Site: brandenburg
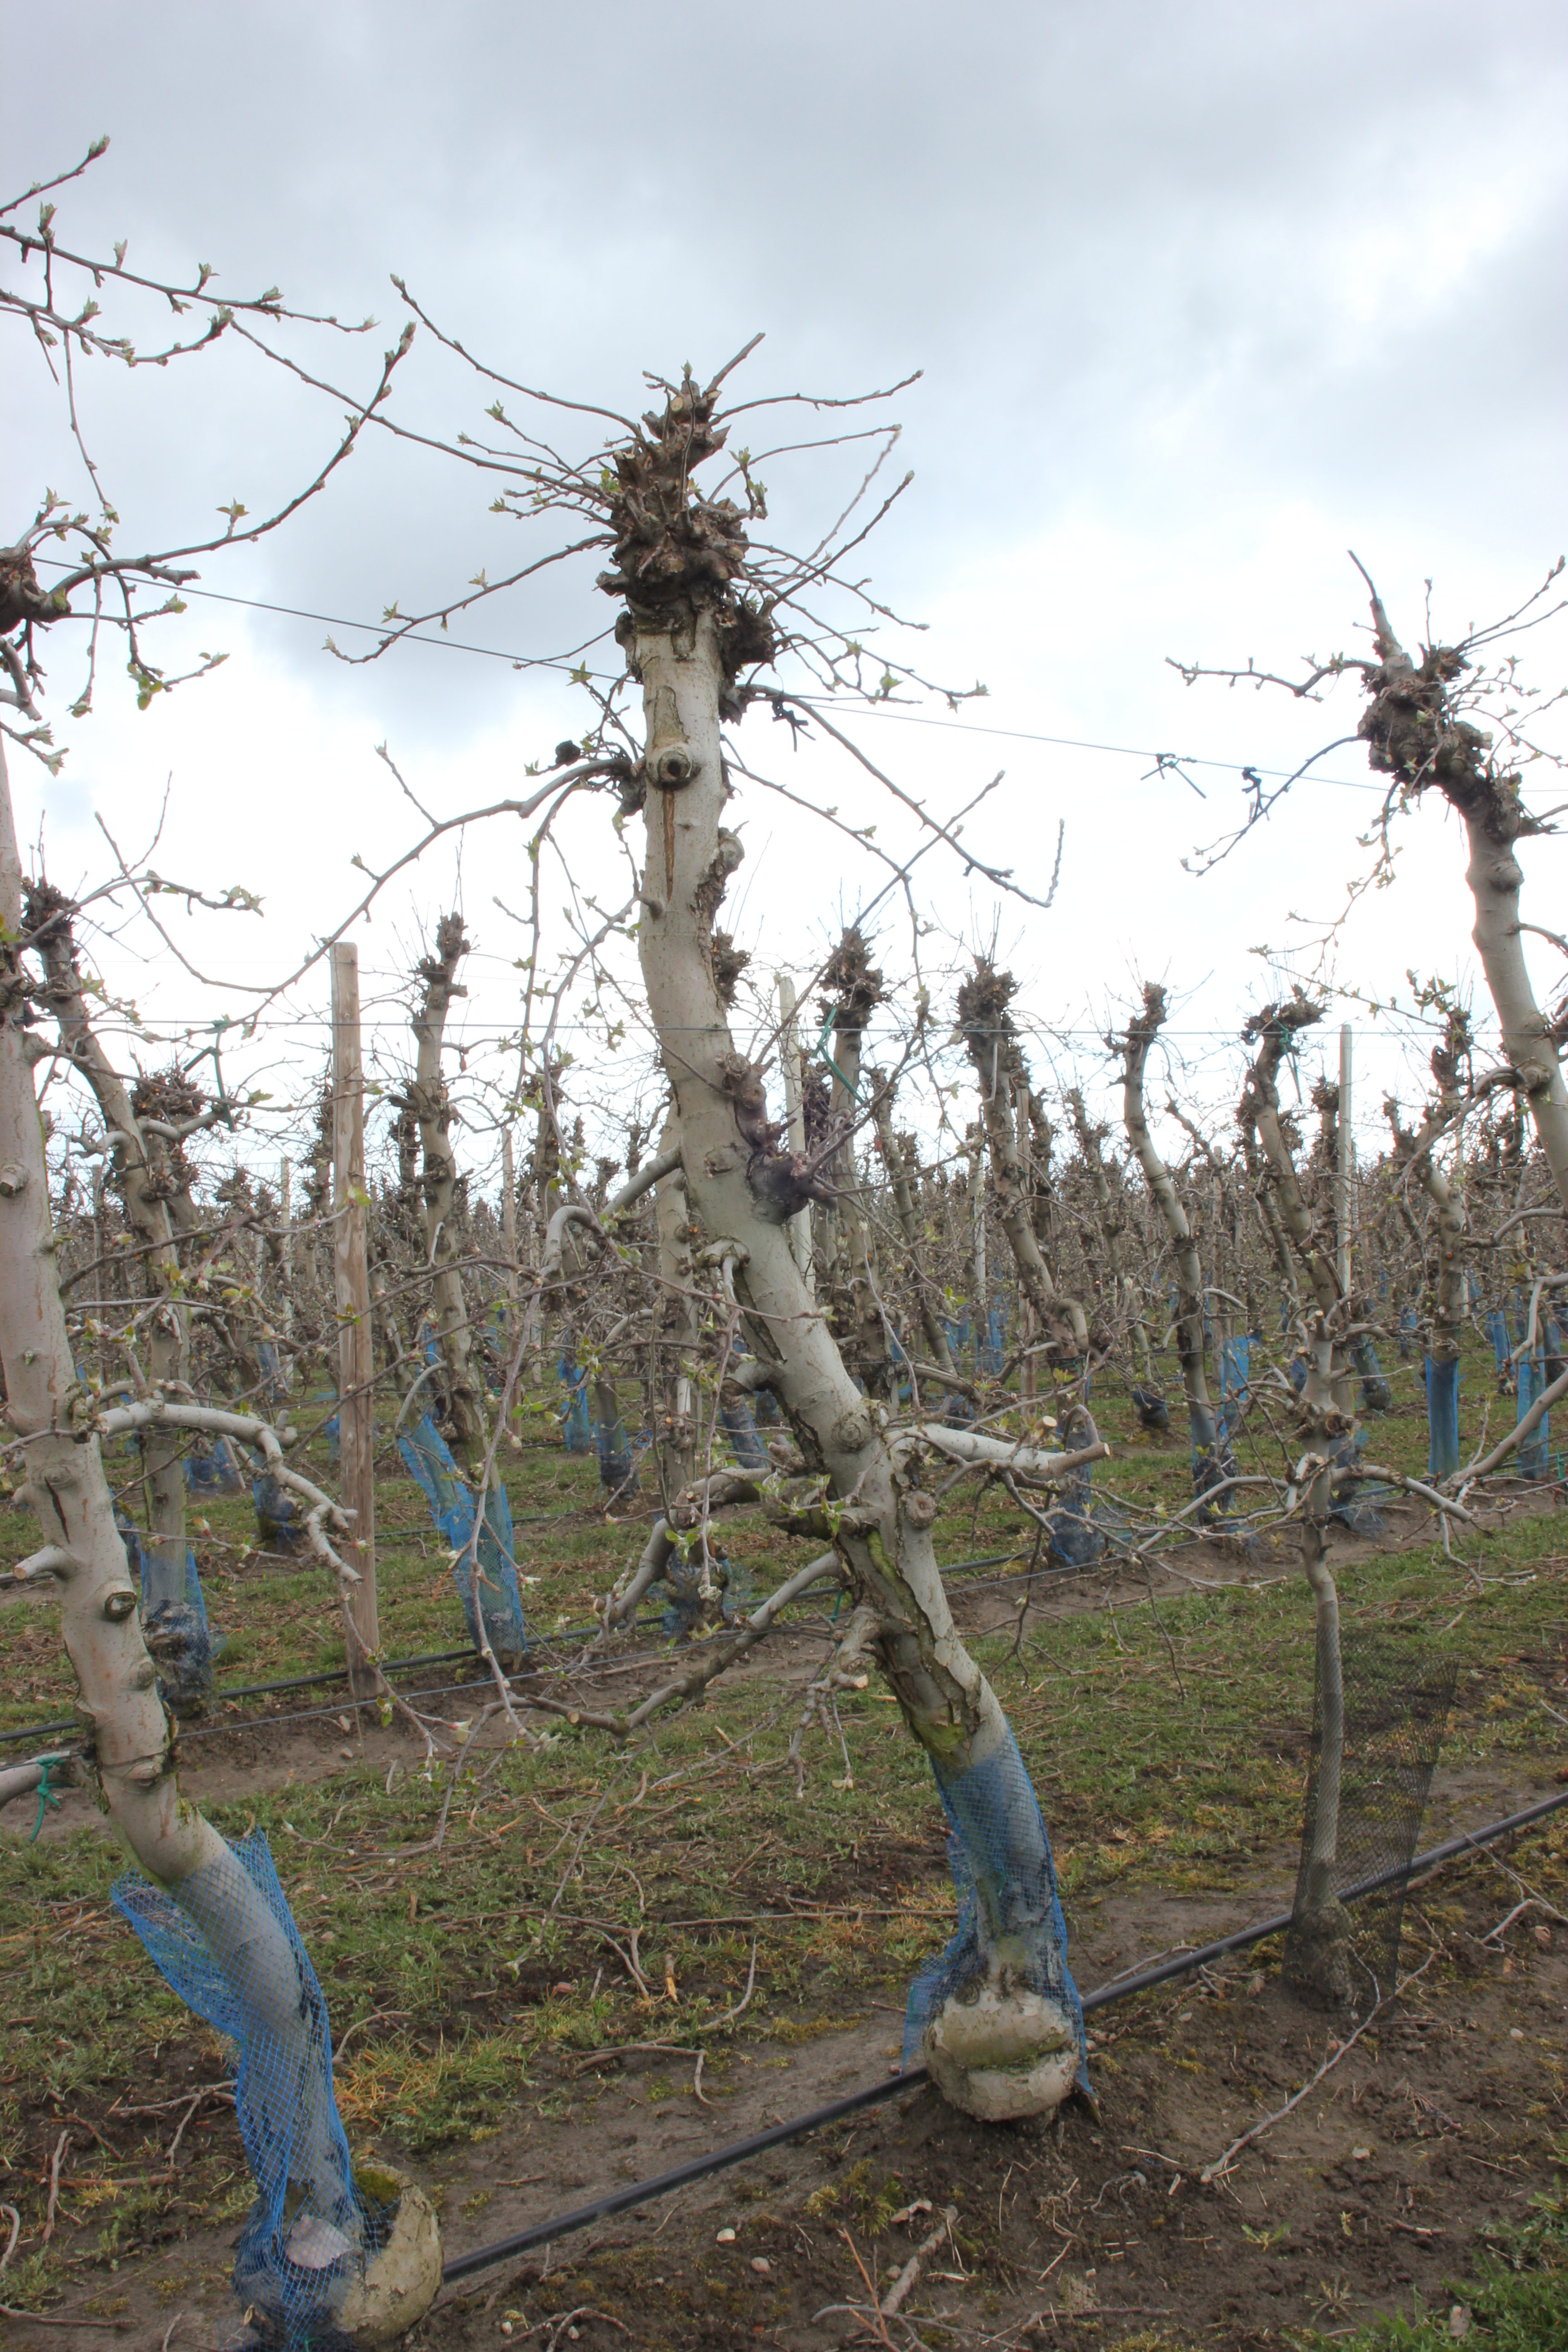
Growth stage (BBCH 55): Inflorescence emergence